After Dark Horrorfest

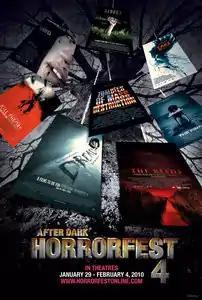
2010 "8 Films to Die For" promotional poster

After Dark Horrorfest (also known as "8 Films to Die For") was an annual horror film festival featuring eight independent horror movies, sometimes with "secret" bonus films, all distributed by After Dark Films in the USA. The first HorrorFest was held in 2006.